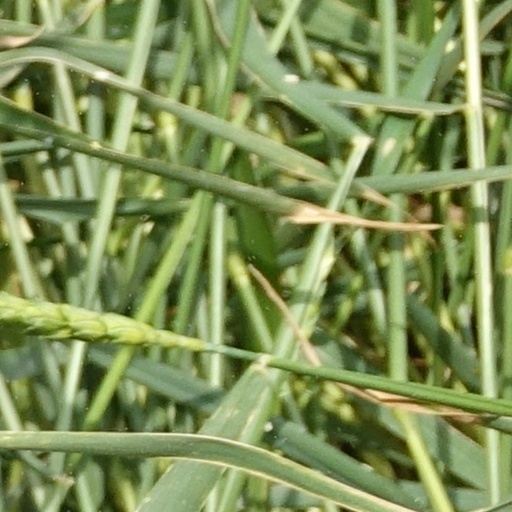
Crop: wheat